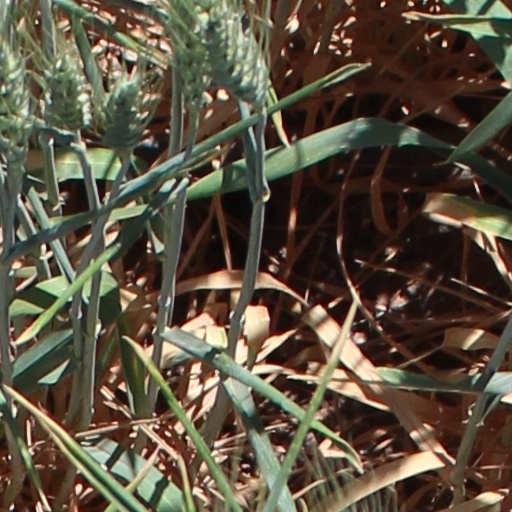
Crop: wheat